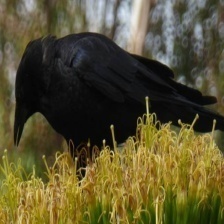
Species: CROW
Scientific name: CORVUS